Pietà

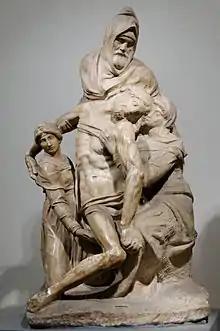
"The Deposition", 1547–1555, Michelangelo, Museo dell'Opera del Duomo, Florence

A famous example by the Italian sculptor Michelangelo in marble is in Saint Peter's Basilica in the Vatican City. The body of Christ is different from most earlier Pietà statues, which were usually smaller and in wood. The Virgin is also unusually youthful, and in repose, rather than the older, sorrowing Mary of most Pietàs. She is shown as youthful for two reasons: God is the source of all beauty and she is one of the closest to God, and because the exterior is thought as the revelation of the interior; therefore, the virgin is morally beautiful. Michelangelo's Pieta sculpture is also unique in the fact that it is the only one of his works that he ever signed. Upon hearing that visitors thought it had been sculpted by Cristoforo Solari, a competitor, he carved his signature into Mary's sash as "MICHAELA[N]GELUS BONAROTUS FLORENTIN[US] FACIEBA[T]": "Michelangelo Buonarroti the Florentine made this".